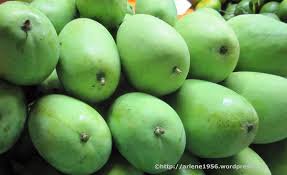
Label: Mango